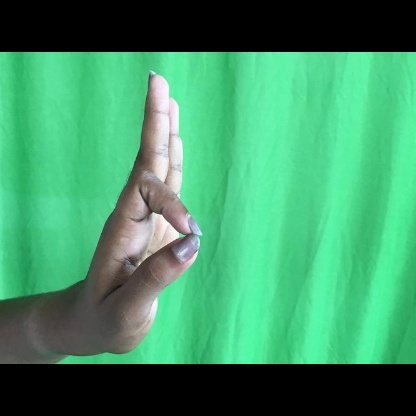
Mudra: Aralam